Laddenvean

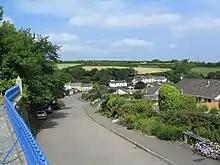
Laddenvean from St Keverne

Laddenvean is a small settlement in southwest Cornwall, England, United Kingdom. It lies immediately north of, and adjoins, St Keverne village south of Falmouth.